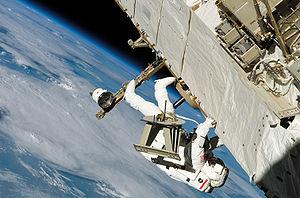
L'astronaute Piers J. Sellers, membre de la mission STS-121 de la NASA, se déplace le long d'une poutrelle de la station spatiale internationale, durant la troisième et dernière sortie extra-véhiculaire depuis l'arrimage de la navette Discovery à la station.
La Station spatiale internationale, en abrégé SSI ou ISS, est une station spatiale placée en orbite terrestre basse, occupée en permanence par un équipage international qui se consacre à la recherche scientifique dans l'environnement spatial. Ce programme, lancé et piloté par la NASA, est développé conjointement avec l'agence spatiale fédérale russe, avec la participation des agences spatiales européenne, japonaise et canadienne.